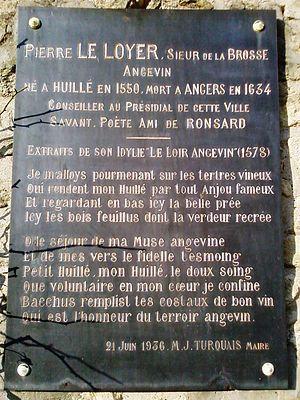
plaque à la mémoire de Pierre Le Loyer, mairie de Huillé (49)
Huillé est une ancienne commune française située dans le département de Maine-et-Loire, en région Pays de la Loire, devenue le 1ᵉʳ janvier 2019 une commune déléguée de la commune nouvelle de Huillé-Lézigné.